Garner State Park

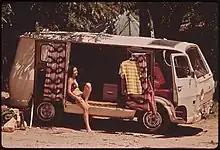
Campers, 1972

In the early 1930s the park was built to save a portion of the hill country for the public, and to provide work for unemployed men during the economic depression. The land for Garner State Park was acquired in 1934 through 1936. In 1934, the Texas State Parks Board approved the location for a future state park, and the Texas Legislature provided funding for state parks. The Civilian Conservation Corps built the park’s original improvements, which included a large pavilion and a concessions building. The property was conveyed to the State Parks Board in 1936, and it opened as Garner State Park in 1941. The park was named for John Nance Garner, former Vice-President of the United States who lived and practiced law in the Concan area. The park's size more than doubled when were added in 1976.